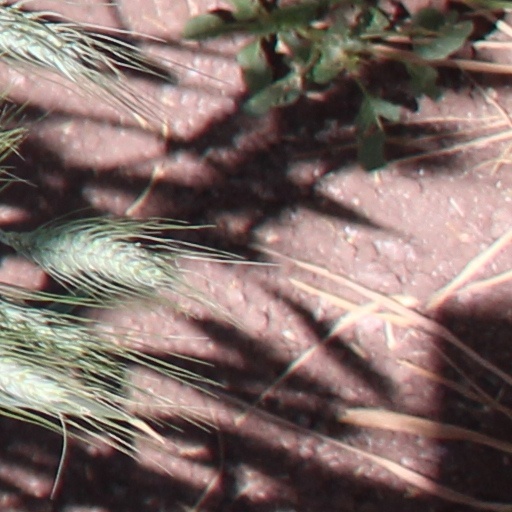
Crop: wheat